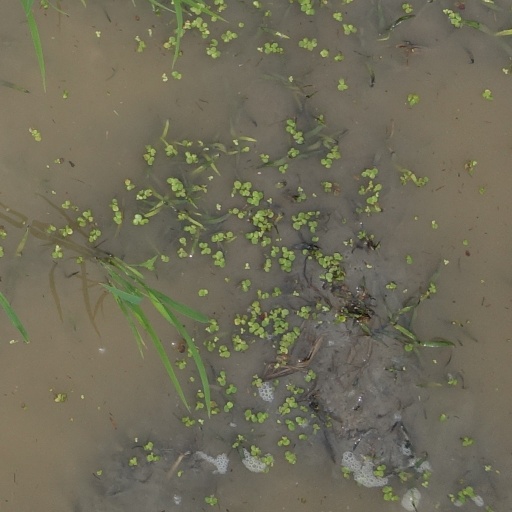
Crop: rice